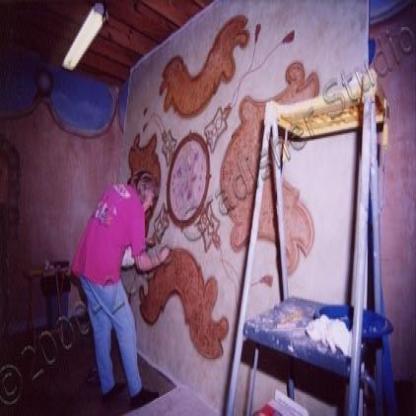
Scene: Indoor